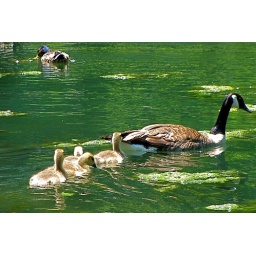
Canada Goose with goslings at Cave Hill Cemetery, Louisville, KY in July; Duck in the back ground; duck weed in the water